HMS Cruizer (1852)

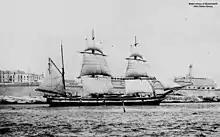
"Cruiser" at Fort Saint Elmo, Grand Harbour, Malta

In 1860, under the command of John Bythesea, she surveyed the Bohai Sea to prepare moorings for the Allied fleet to disembark troops for the advance on Beijing.